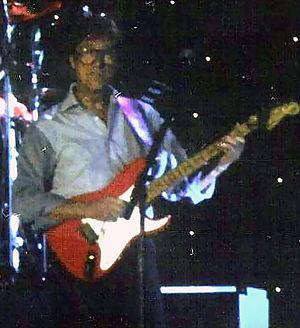
Hank Marvin, né Brian Robson Rankin le 28 octobre 1941 à Newcastle, est un auteur-compositeur et guitariste britannique, leader du groupe de rock The Shadows. Il doit sa reconnaissance à son style particulier, qualifié d'expressif et mélodique. Il est considéré comme l'étalon-or du son de la Fender Stratocaster.